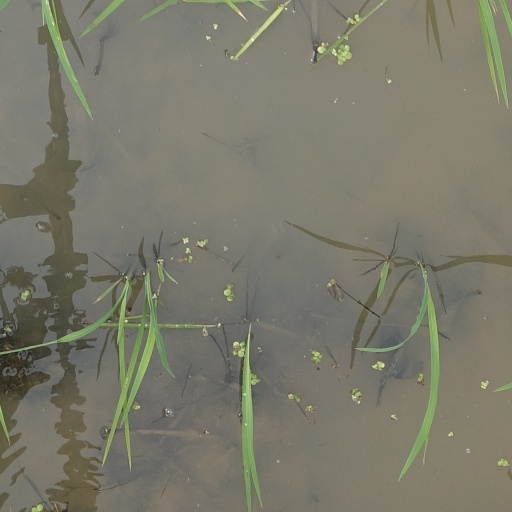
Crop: rice